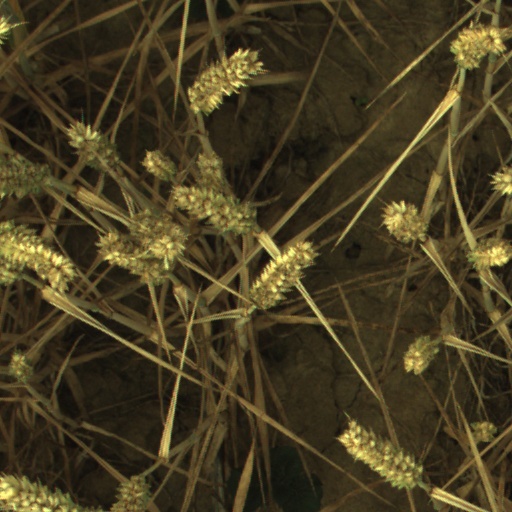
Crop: wheat